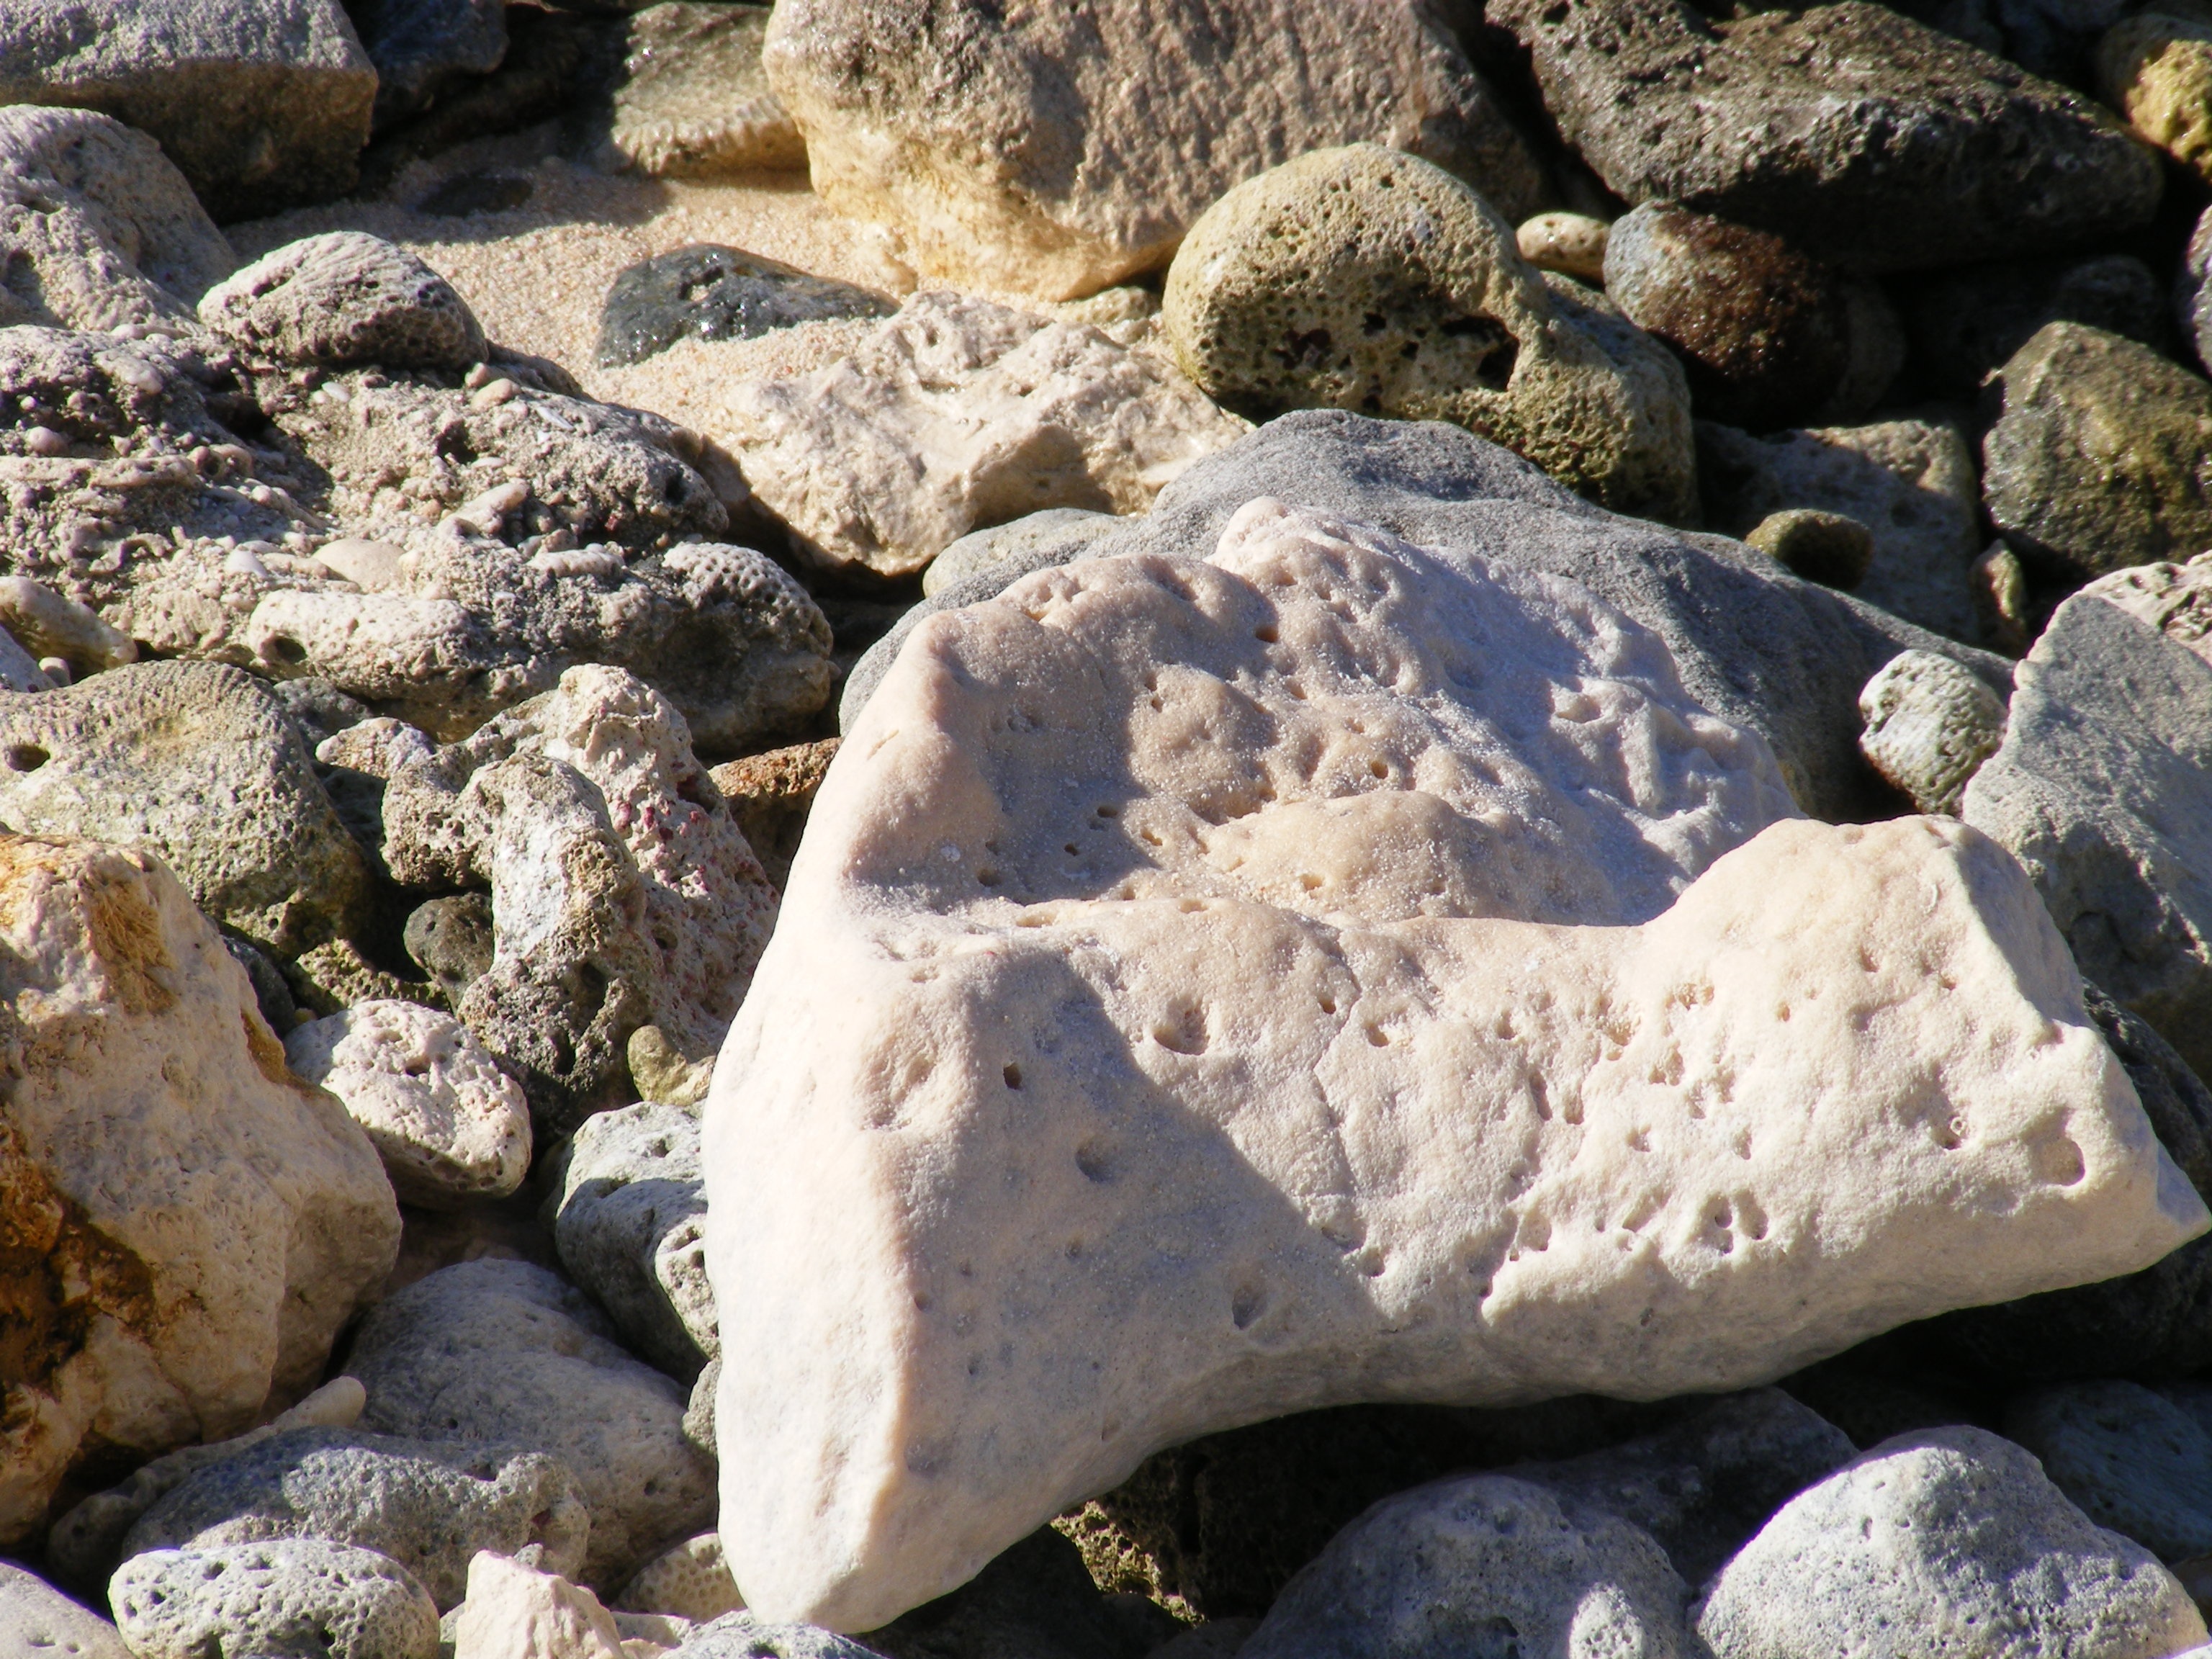
beach, sea, water, nature, outdoor, rock, ocean, white, sport, adventure, animal, stone, summer, vacation, travel, recreation, diving, wildlife, wild, underwater, swim, tropical, natural, pebble, action, holiday, island, fish, lifestyle, leisure, material, coral, swimming, life, surface, activity, reef, dive, fun, snorkel, geology, deep, marine, boulder, cluster, hard, active, scuba, snorkeling, alive, tide pool